Memories of Underdevelopment

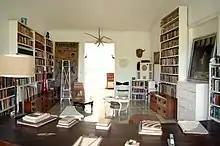
Sergio visits Finca Vigía, the Cuban home of Ernest Hemingway. While he reflects on Hemingway's attitude to Cuba, Elena is bored by "dead animals and books".

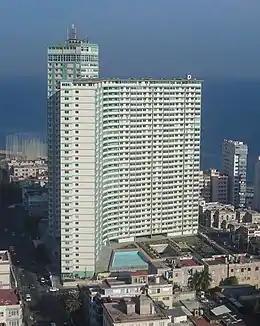
The apartment where Sergio lived was filmed in a thirty-fourth floor penthouse of the FOCSA Building

Before the film's release, both the director, Tomás Gutiérrez Alea, and the main actor, Sergio Corrieri, were concerned that the film wouldn't be successful. The film was largely inexpensive to produce, as it was made without many technological or economic resources, and as a result Gutiérrez Alea feared that his vision wouldn’t translate to the screen.